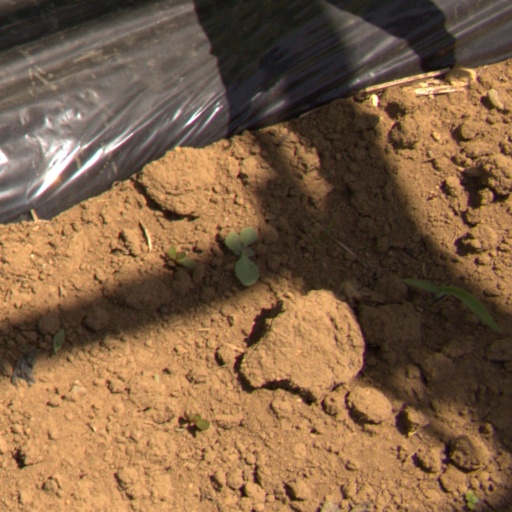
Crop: Jerusalem artichoke